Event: Nepal Earthquake
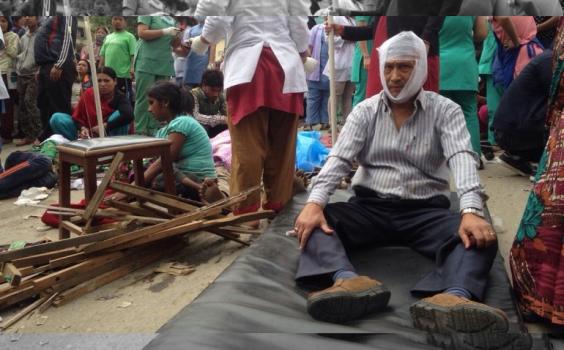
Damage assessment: damage